Rückenfigur

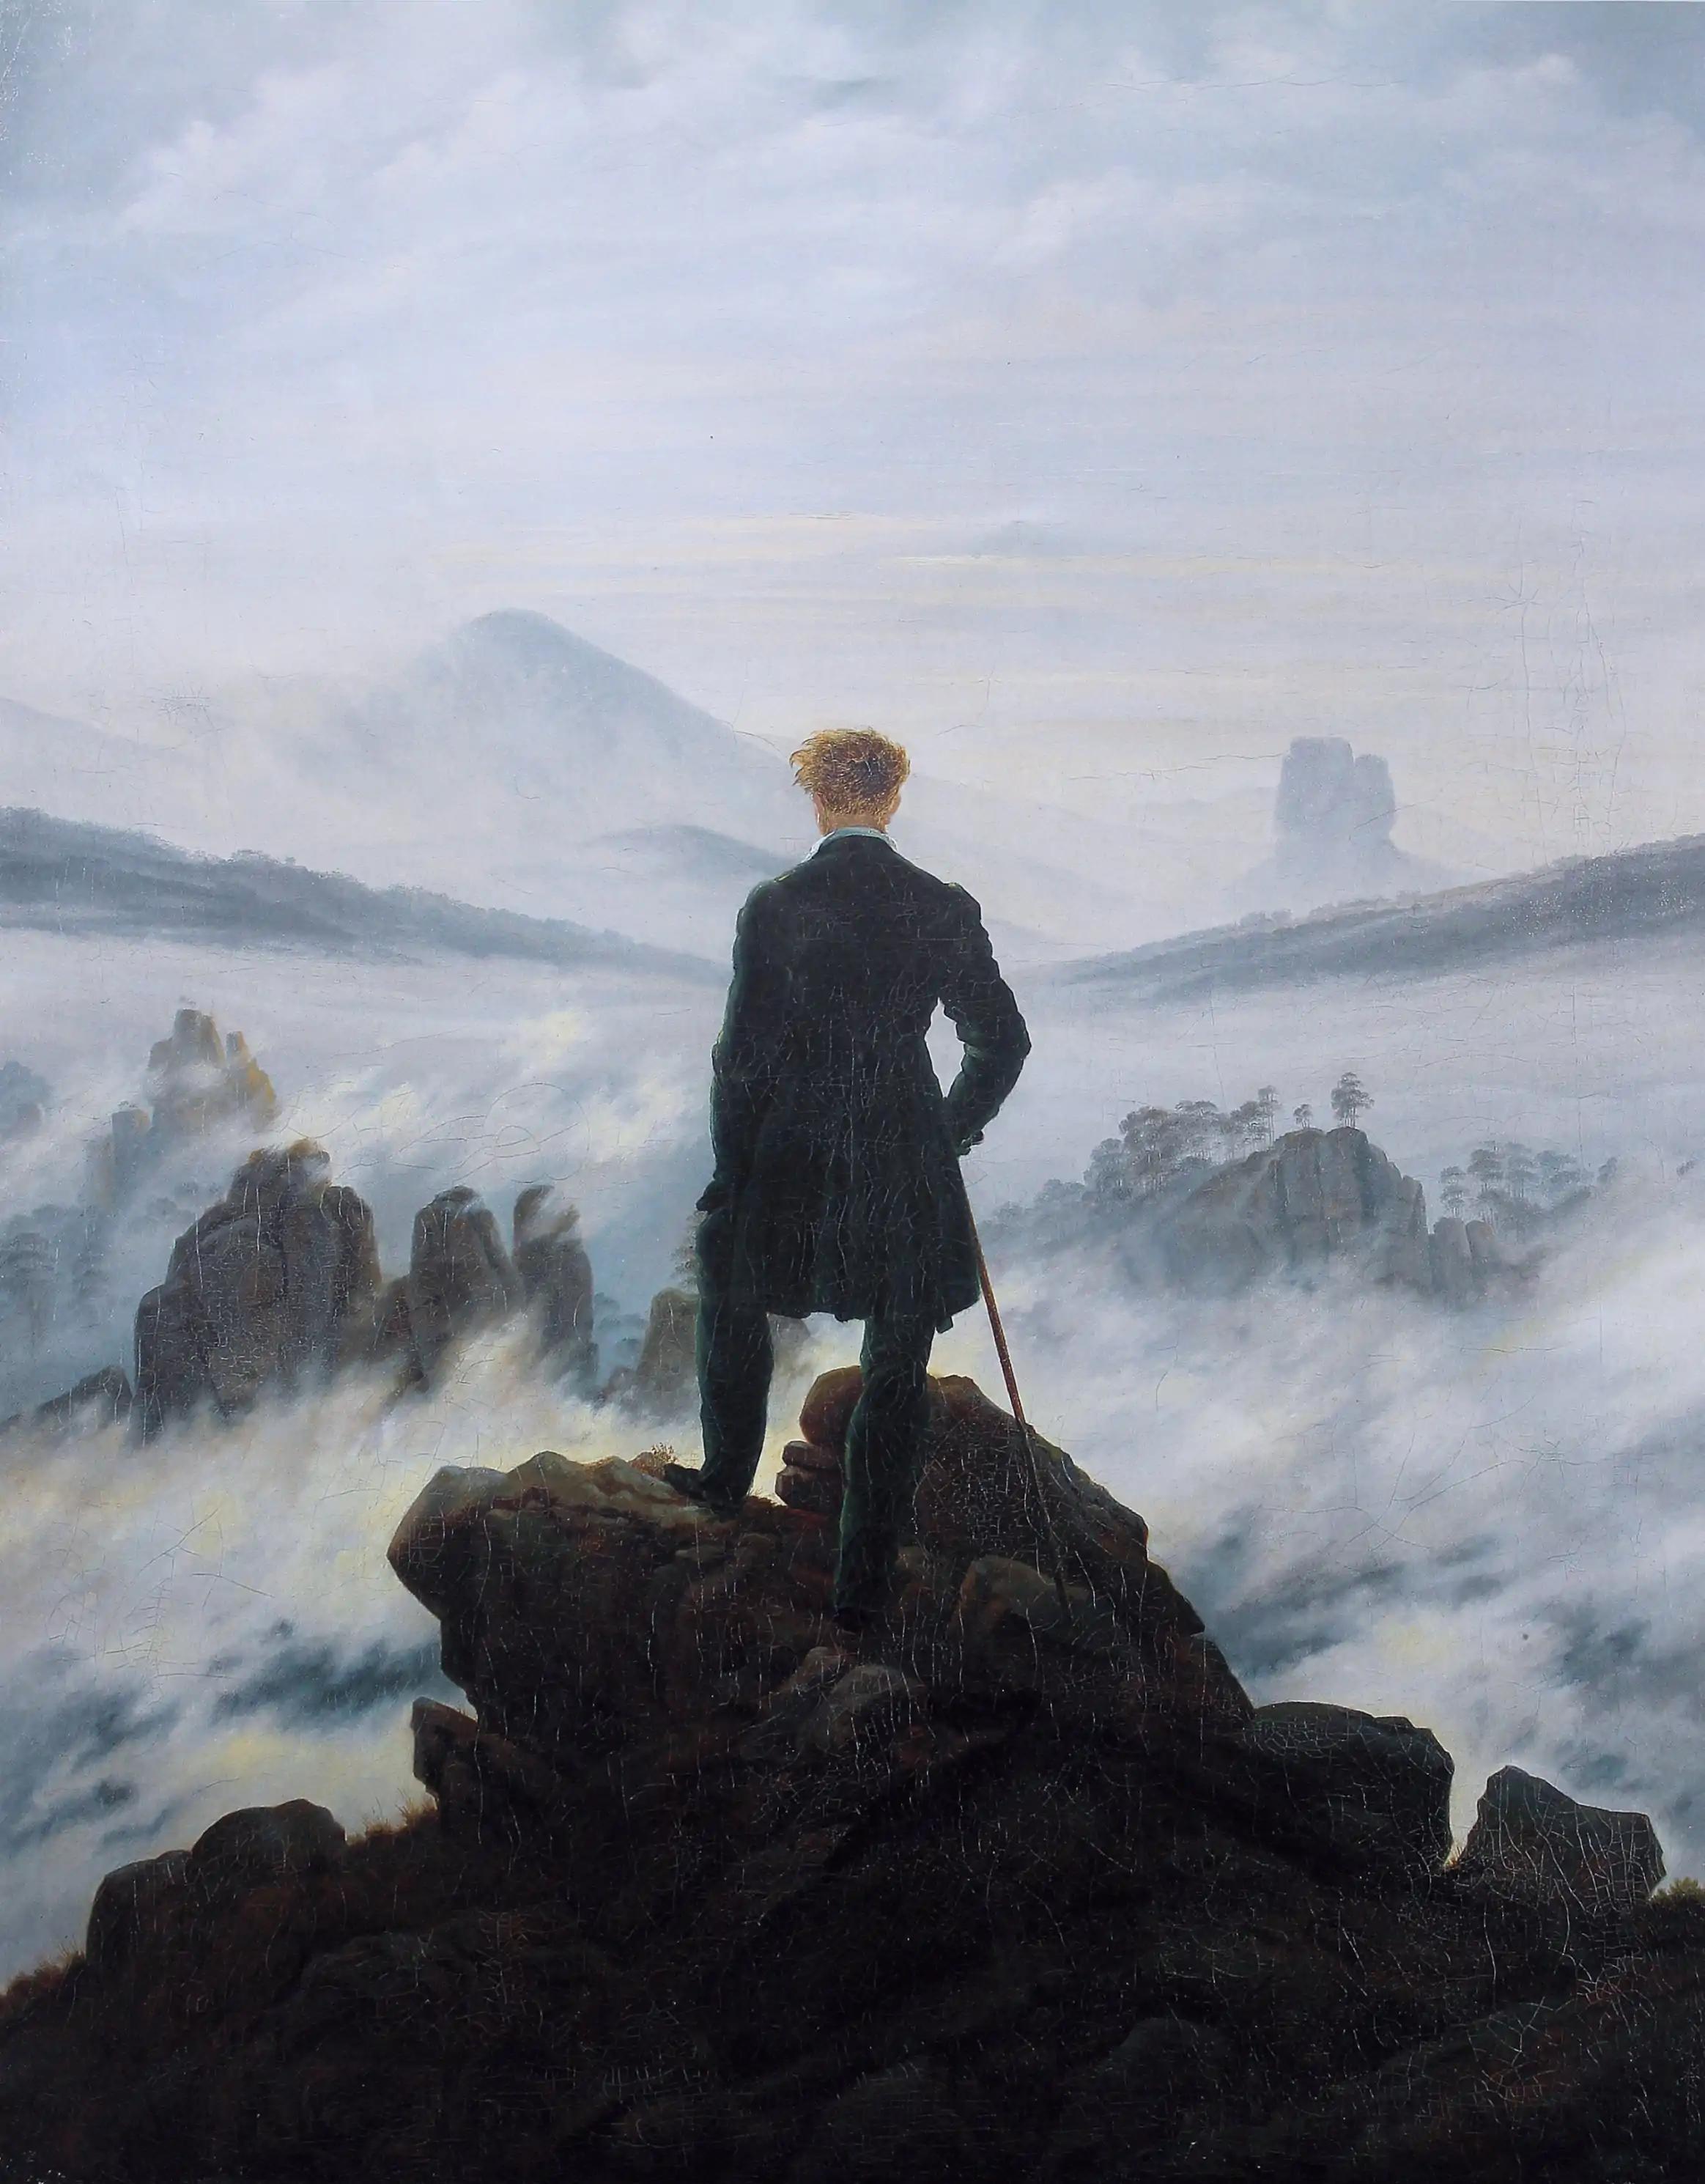
A famous example of the "Rückenfigur" motif: Caspar David Friedrich's "Der Wanderer über dem Nebelmeer", 1818

The Rückenfigur (literally "back-figure") is a compositional device in painting, graphic art, photography, and film. A person is seen from behind in the foreground of the image, contemplating the view before them, and is a means by which the viewer can identify with the image's figure and then recreate the space to be conveyed. It is commonly associated with German Romantic painting and particularly the landscape painter Caspar David Friedrich. In art historical research, it is debated whether the "Rückenfigur" actually invites identification or rather encourages second-order observation.